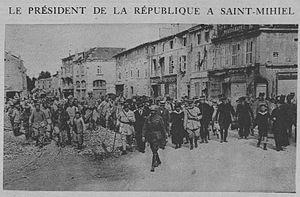
Le Pays De France n°_206, page_8 montre_St-Mihiel visité par Poincaré, les dégats son visibles sur la rue et les bâtiments.